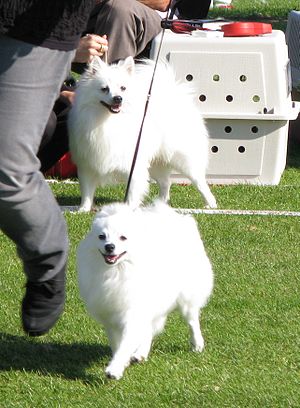
Volpino Italiano
Volpino Italiano på udstilling i Brøndby 2009 - Begge hunde er ejet af Kennel Hedehuset
Volpino Italiano er en spidshund med oprindelse i Italien. Navnet, Volpino Italiano, betyder kort og godt "Lille Italiensk Ræv".